Sighsten Herrgård

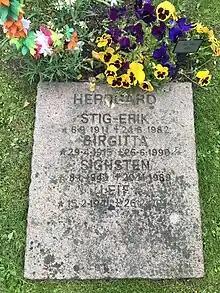
Herrgård family grave at Bromma Churchyard

Björn Sighsten Herrgård (1943–1989) was a Swedish fashion designer and major trendsetter in Stockholm. In 1987, Herrgård was the first Swedish celebrity with AIDS to disclose their status in public.